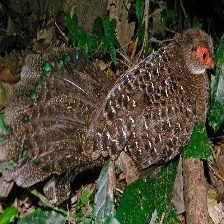
Species: BORNEAN PHEASANT
Scientific name: POLYPLECTRON SCHLEIERMACHERI